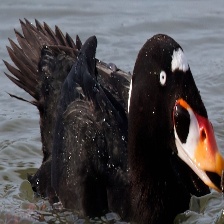
Species: SURF SCOTER
Scientific name: MELANITTA PERSPICILLATA
ImageNet parent category: drake